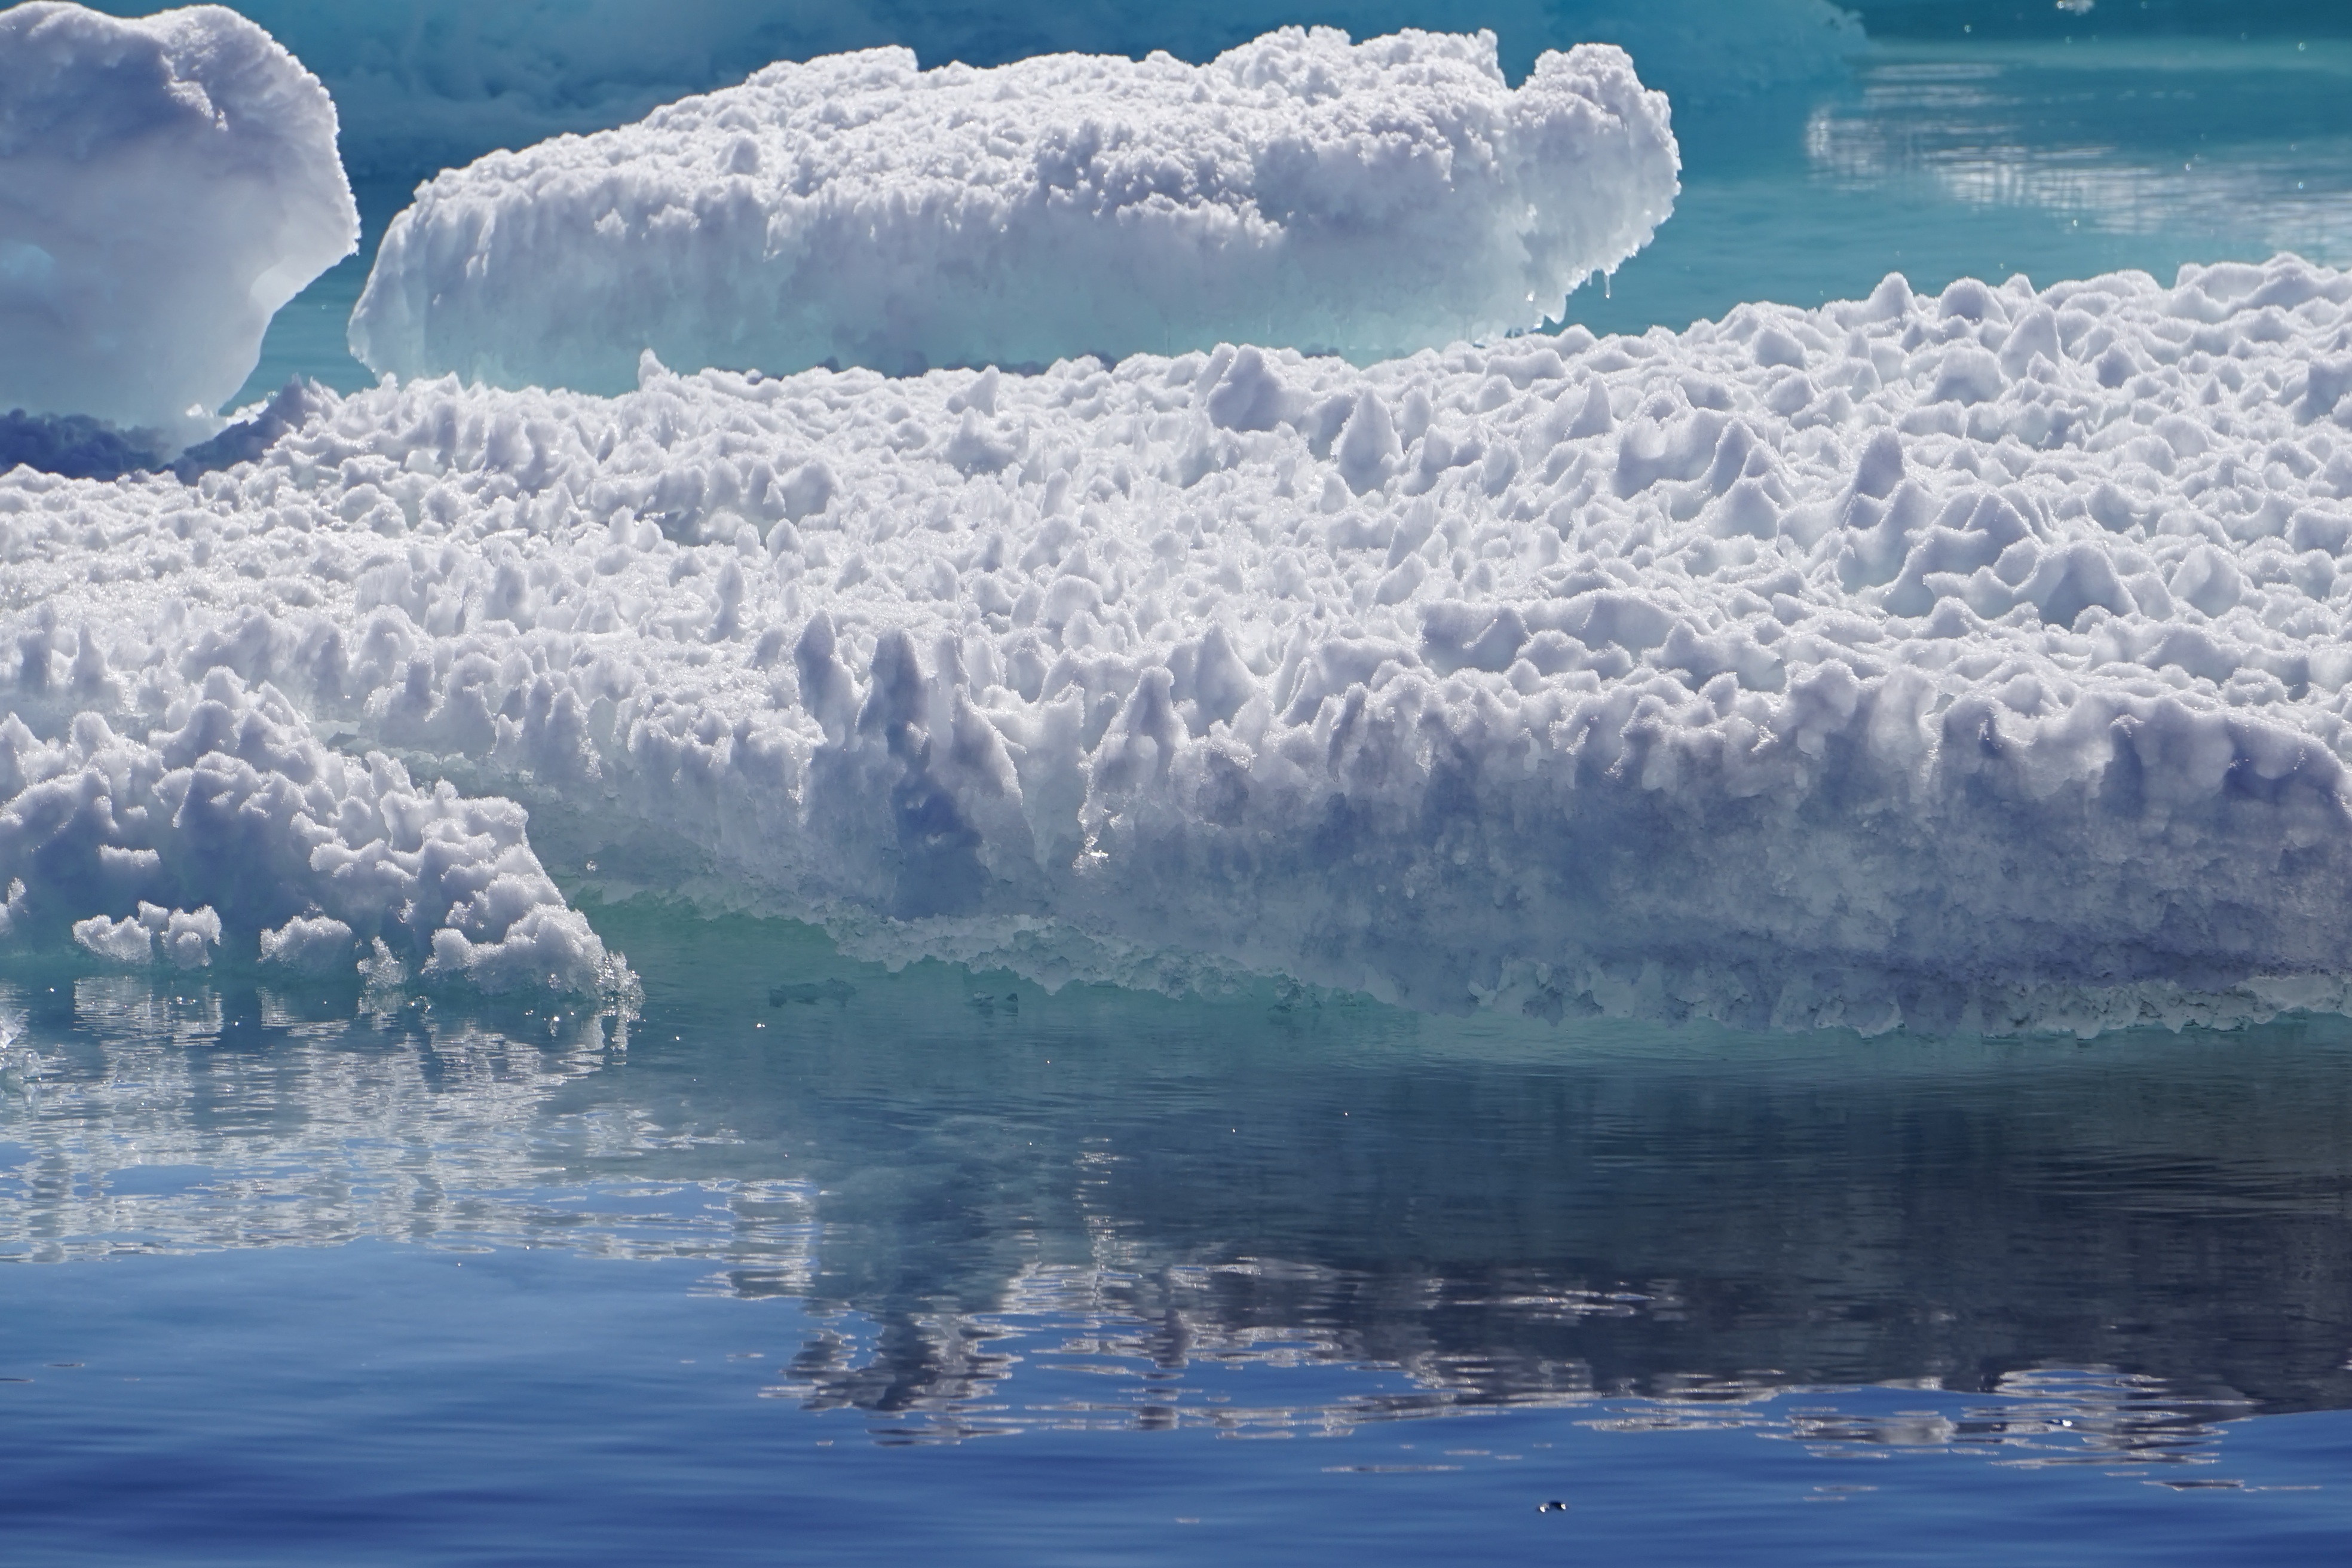
sea, water, ocean, snow, cold, winter, cloud, wave, lake, frost, ice, reflection, glacier, weather, frozen, arctic, iceberg, iced, greenland, melting, freezing, arctic ocean, ice formation, atmospheric phenomenon, glacial landform, wind wave, ice cap